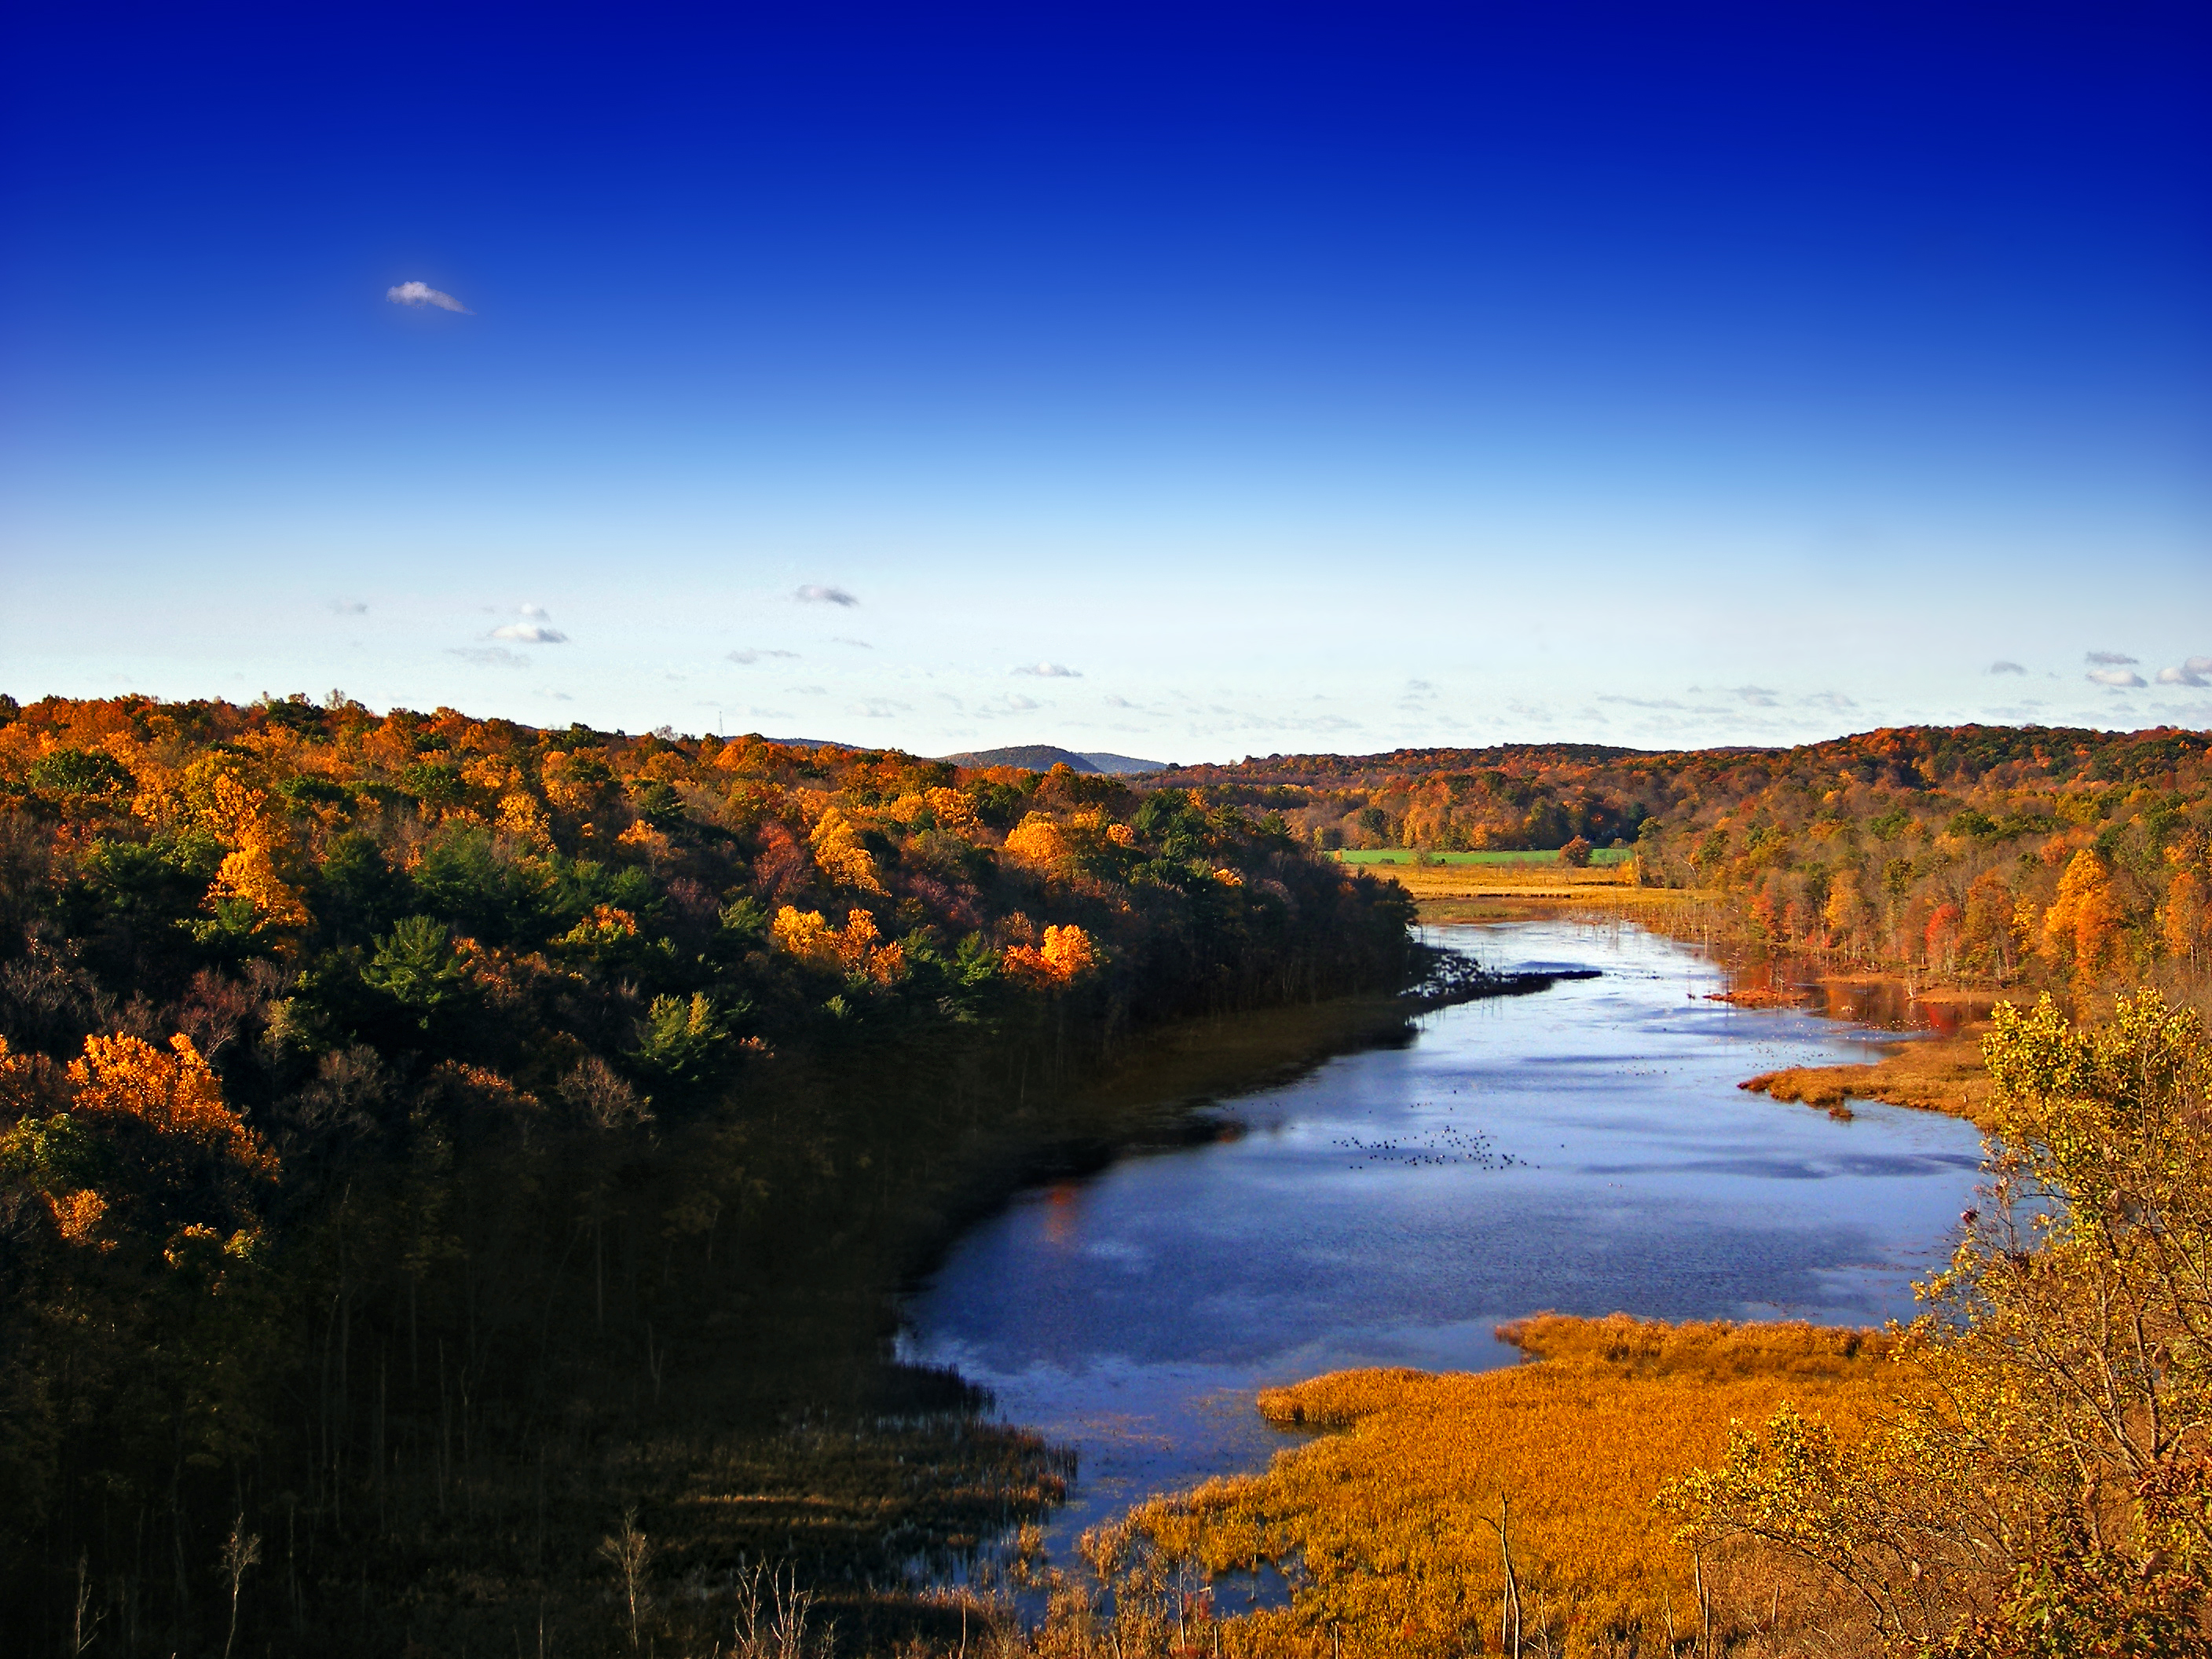
landscape, tree, water, nature, wilderness, mountain, cloud, sky, sunrise, sunset, hiking, morning, leaf, lake, dawn, river, dusk, evening, rural, reflection, autumn, reservoir, season, body of water, creativecommons, appalachianmountains, wetland, natureconservancy, newjersey, warrencounty, frelinghuysentownship, newjerseytnc10, loch